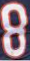
Number: 8